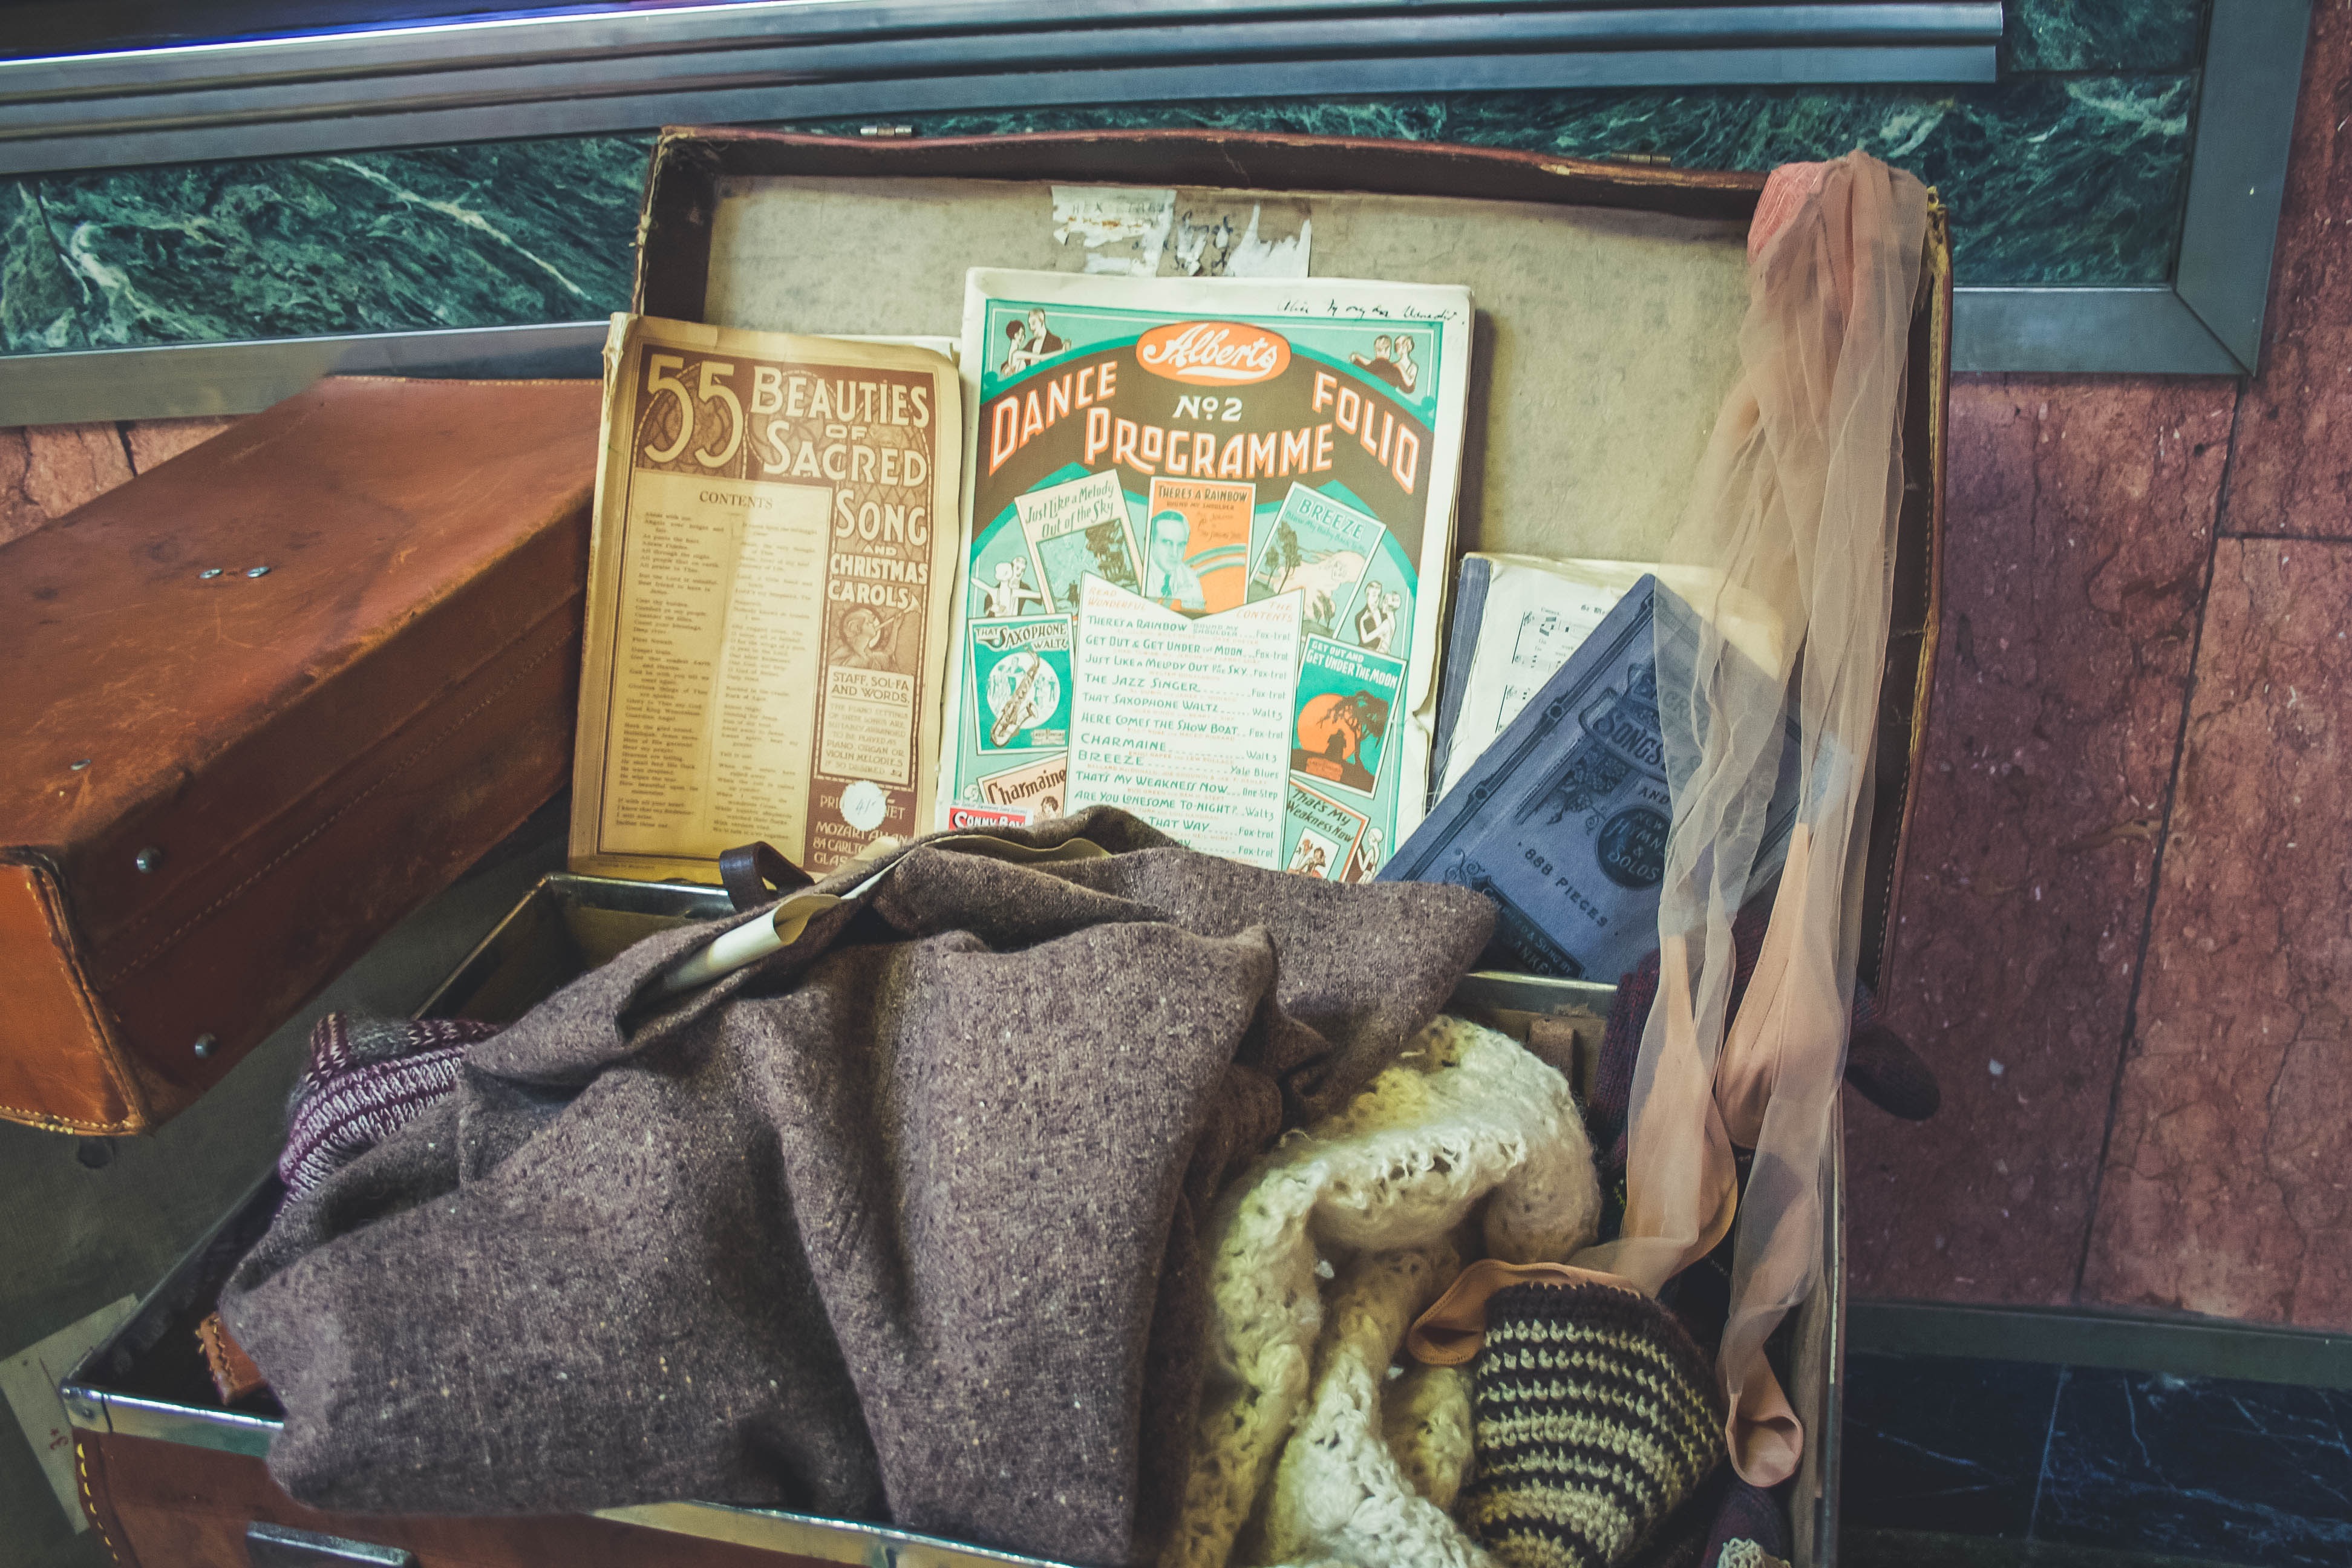
vintage, old, travel, luggage, art, fiction, case, suitcase, mural, image, comics, screenshot, baggage, packing